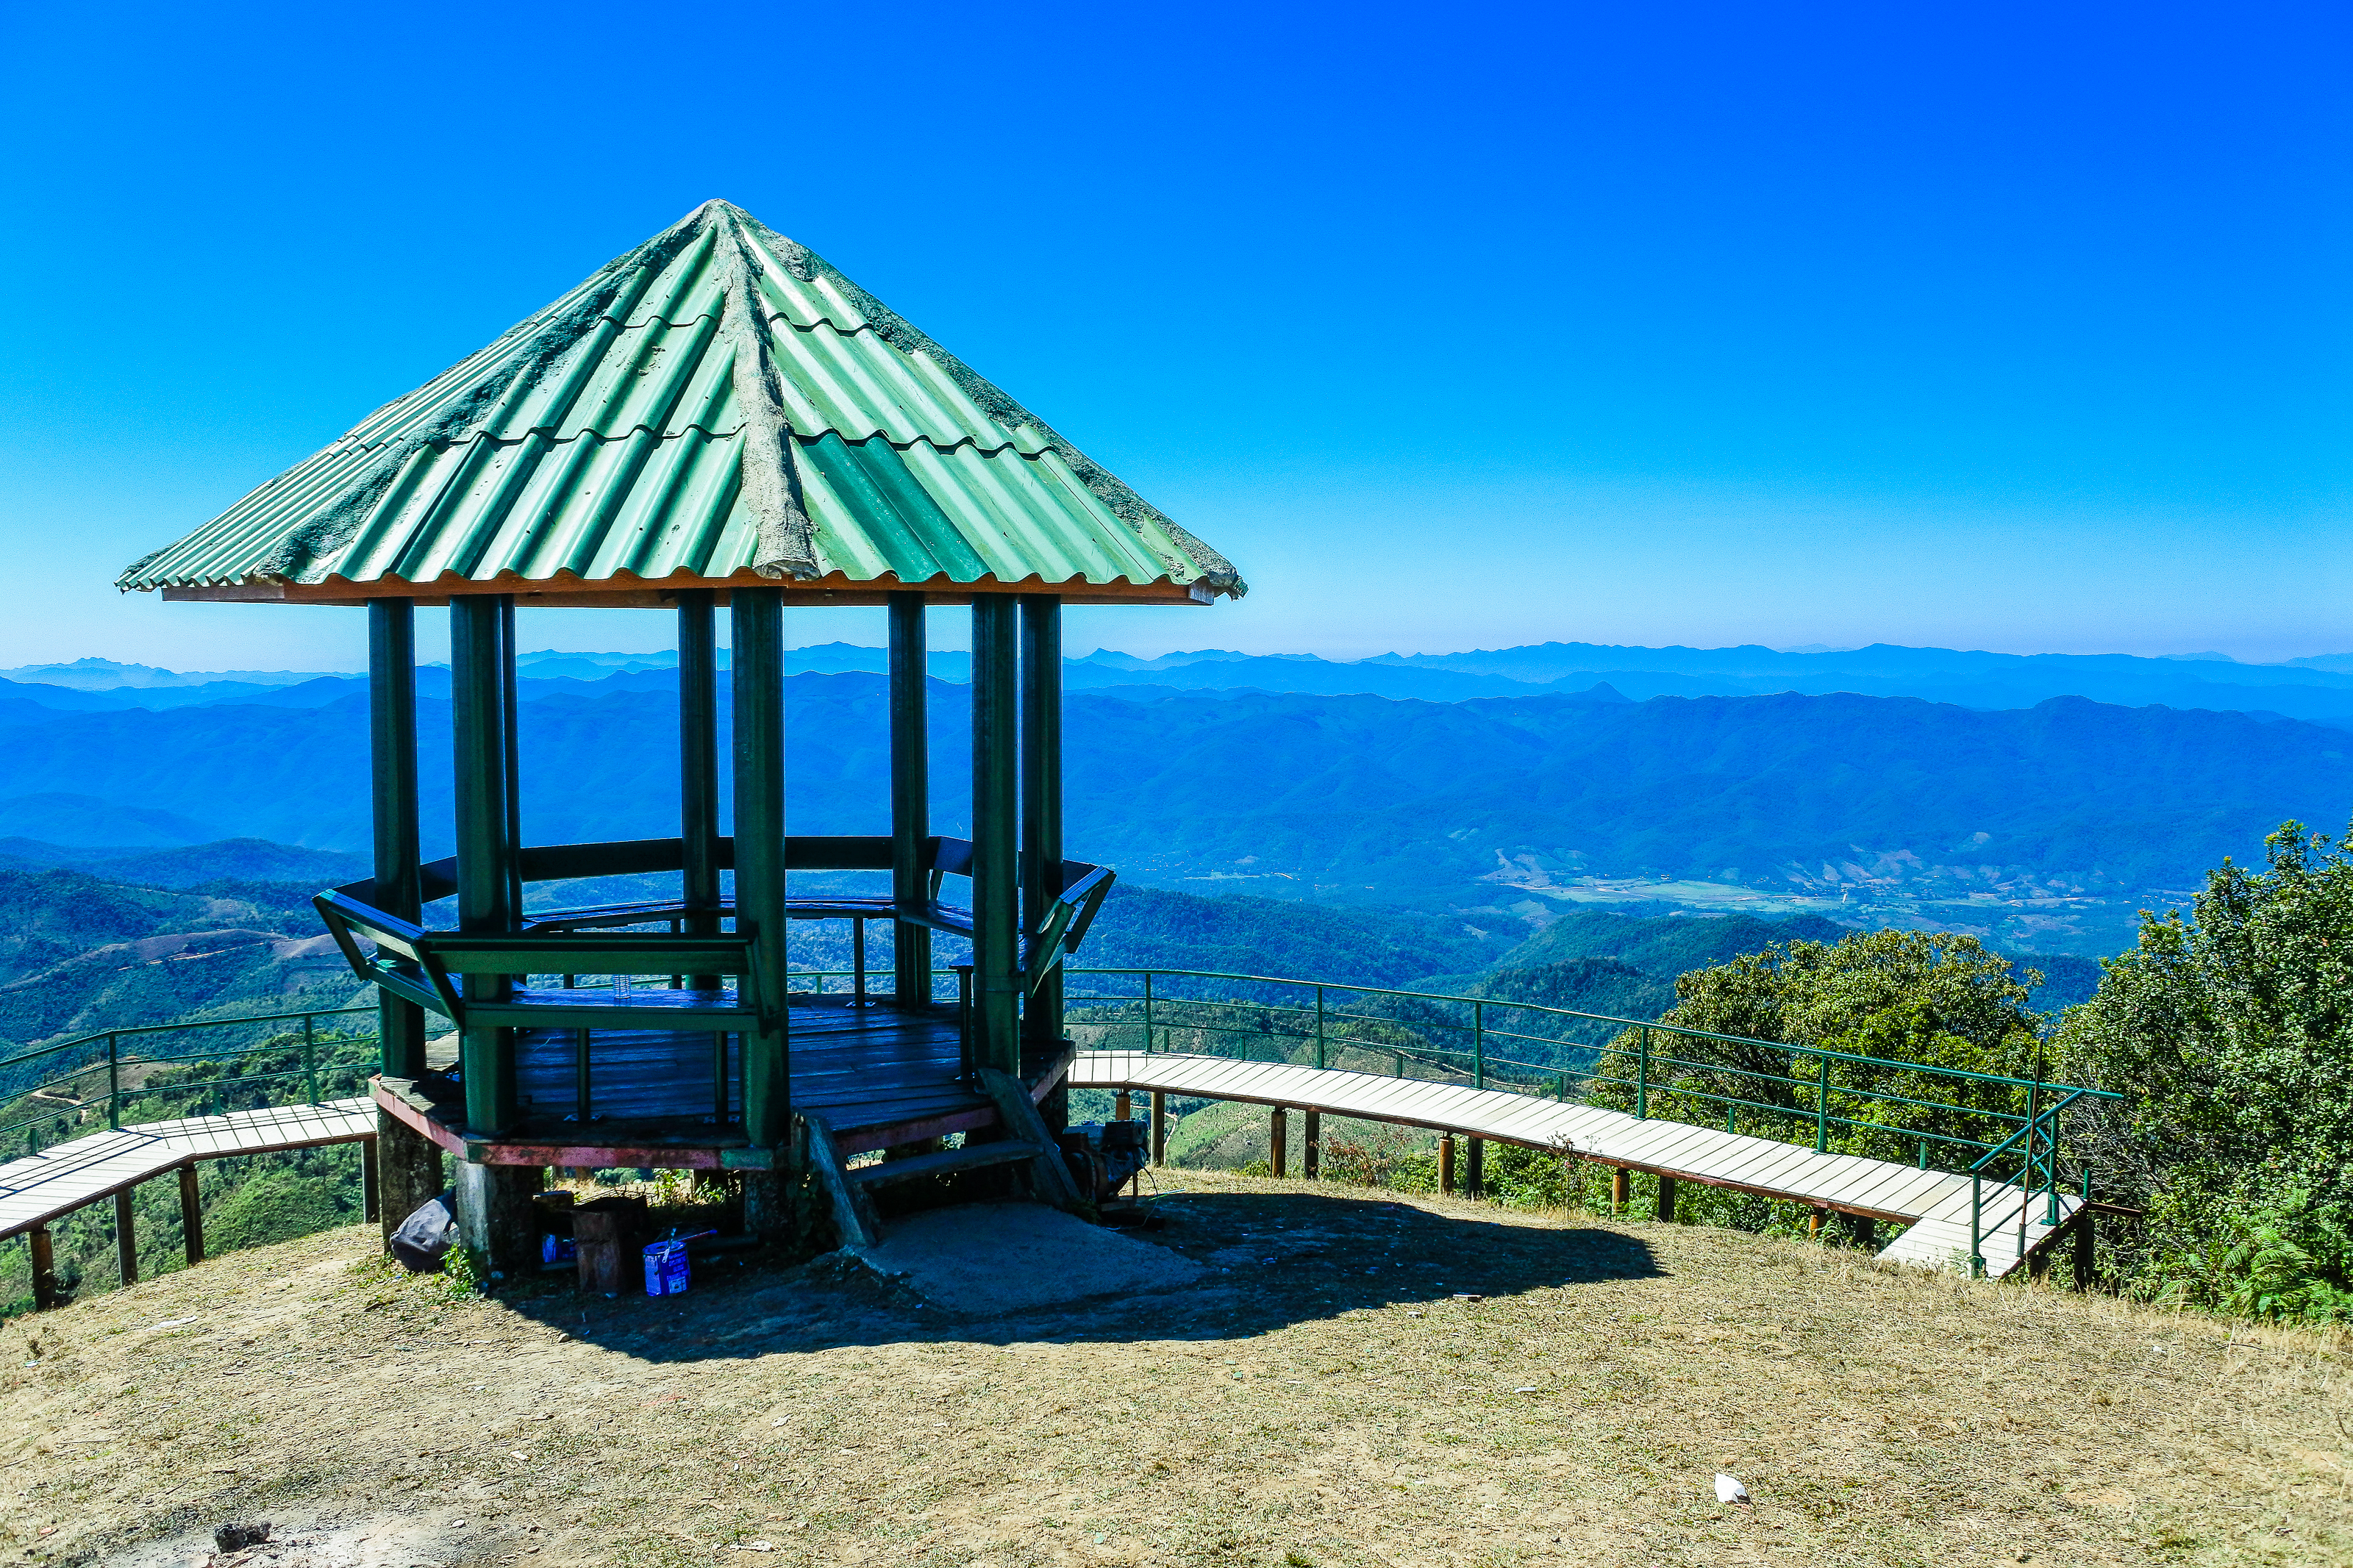
sunrise, beauty, color, dusk, sob, bright, yellow, scenic, sun, summer, scene, cloud, gold, red, beautiful, mountain, view, romantic, weather, season, sunny, mey, sky, viewpoint, wallpaper, nature, heaven, morning, mae hong son, orange, sunlight, outdoors, light, background, vacations, sunset, dawn, evening, travel, colorful, landscape, blue, natural landscape, gazebo, water, hill station, leisure, vacation, tourism, sea, ocean, roof, bay, house, hill